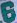
Number: 6